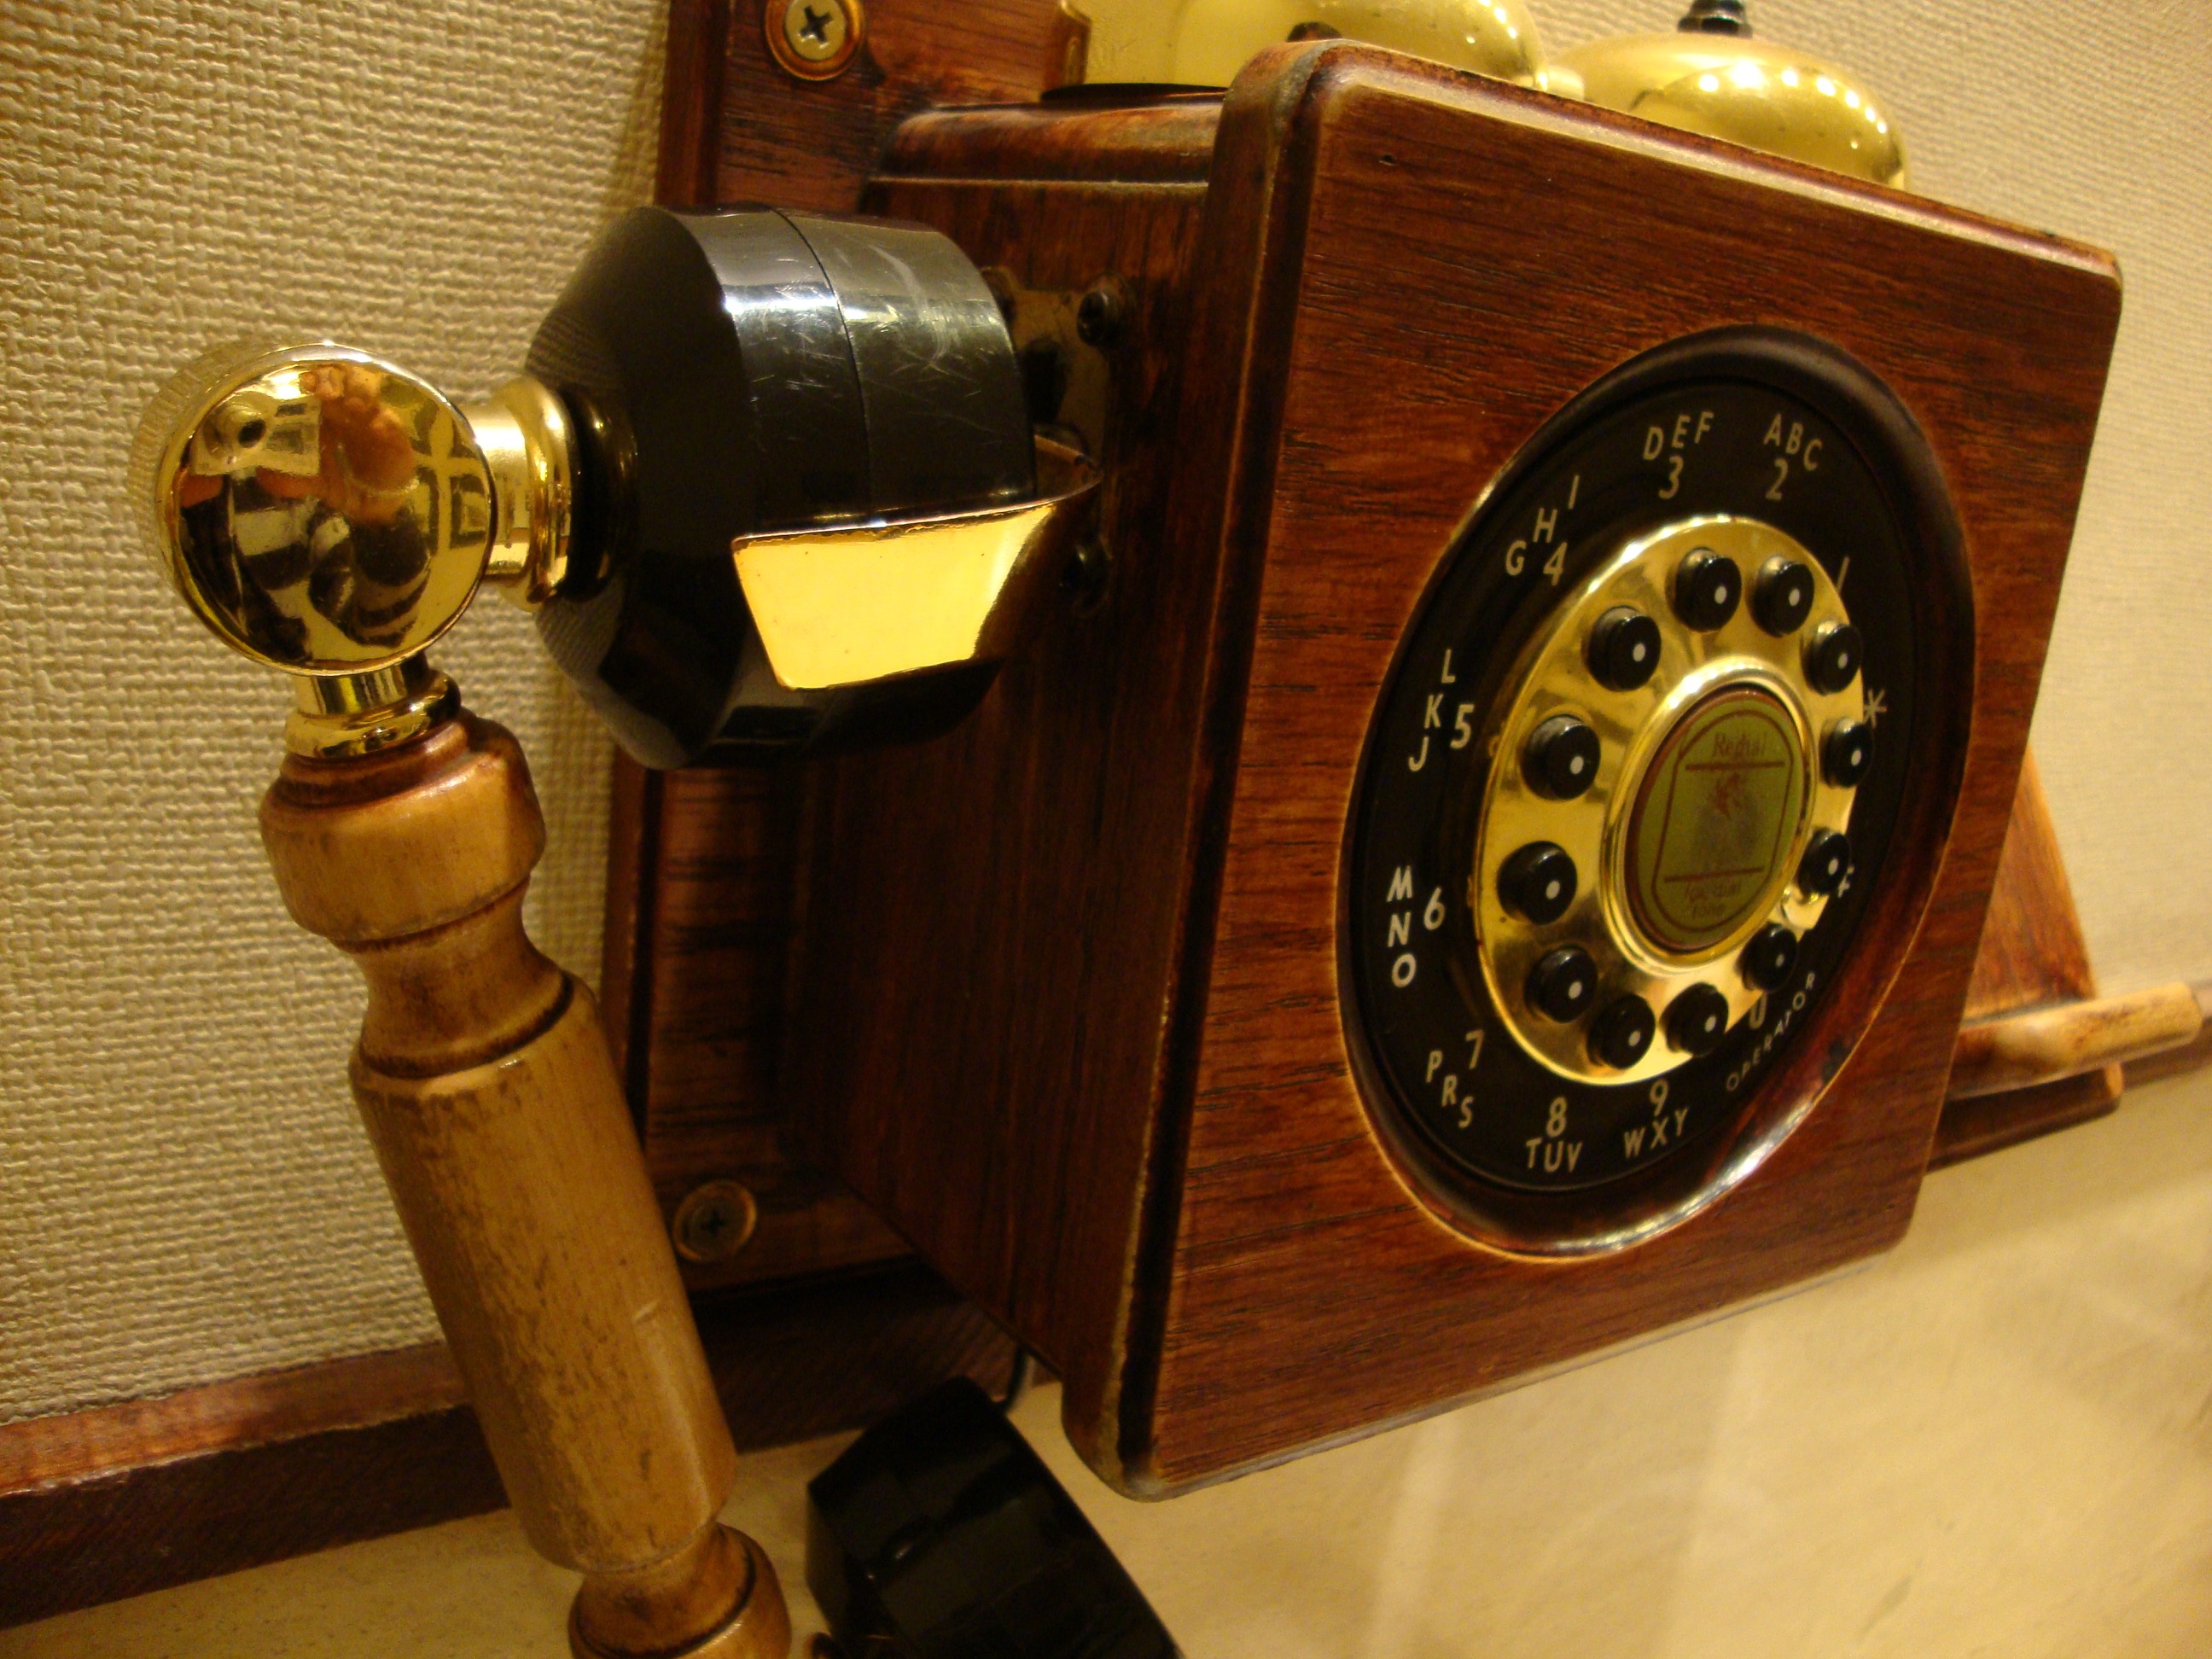
technology, clock, old, phone, radio, hotel, telephony